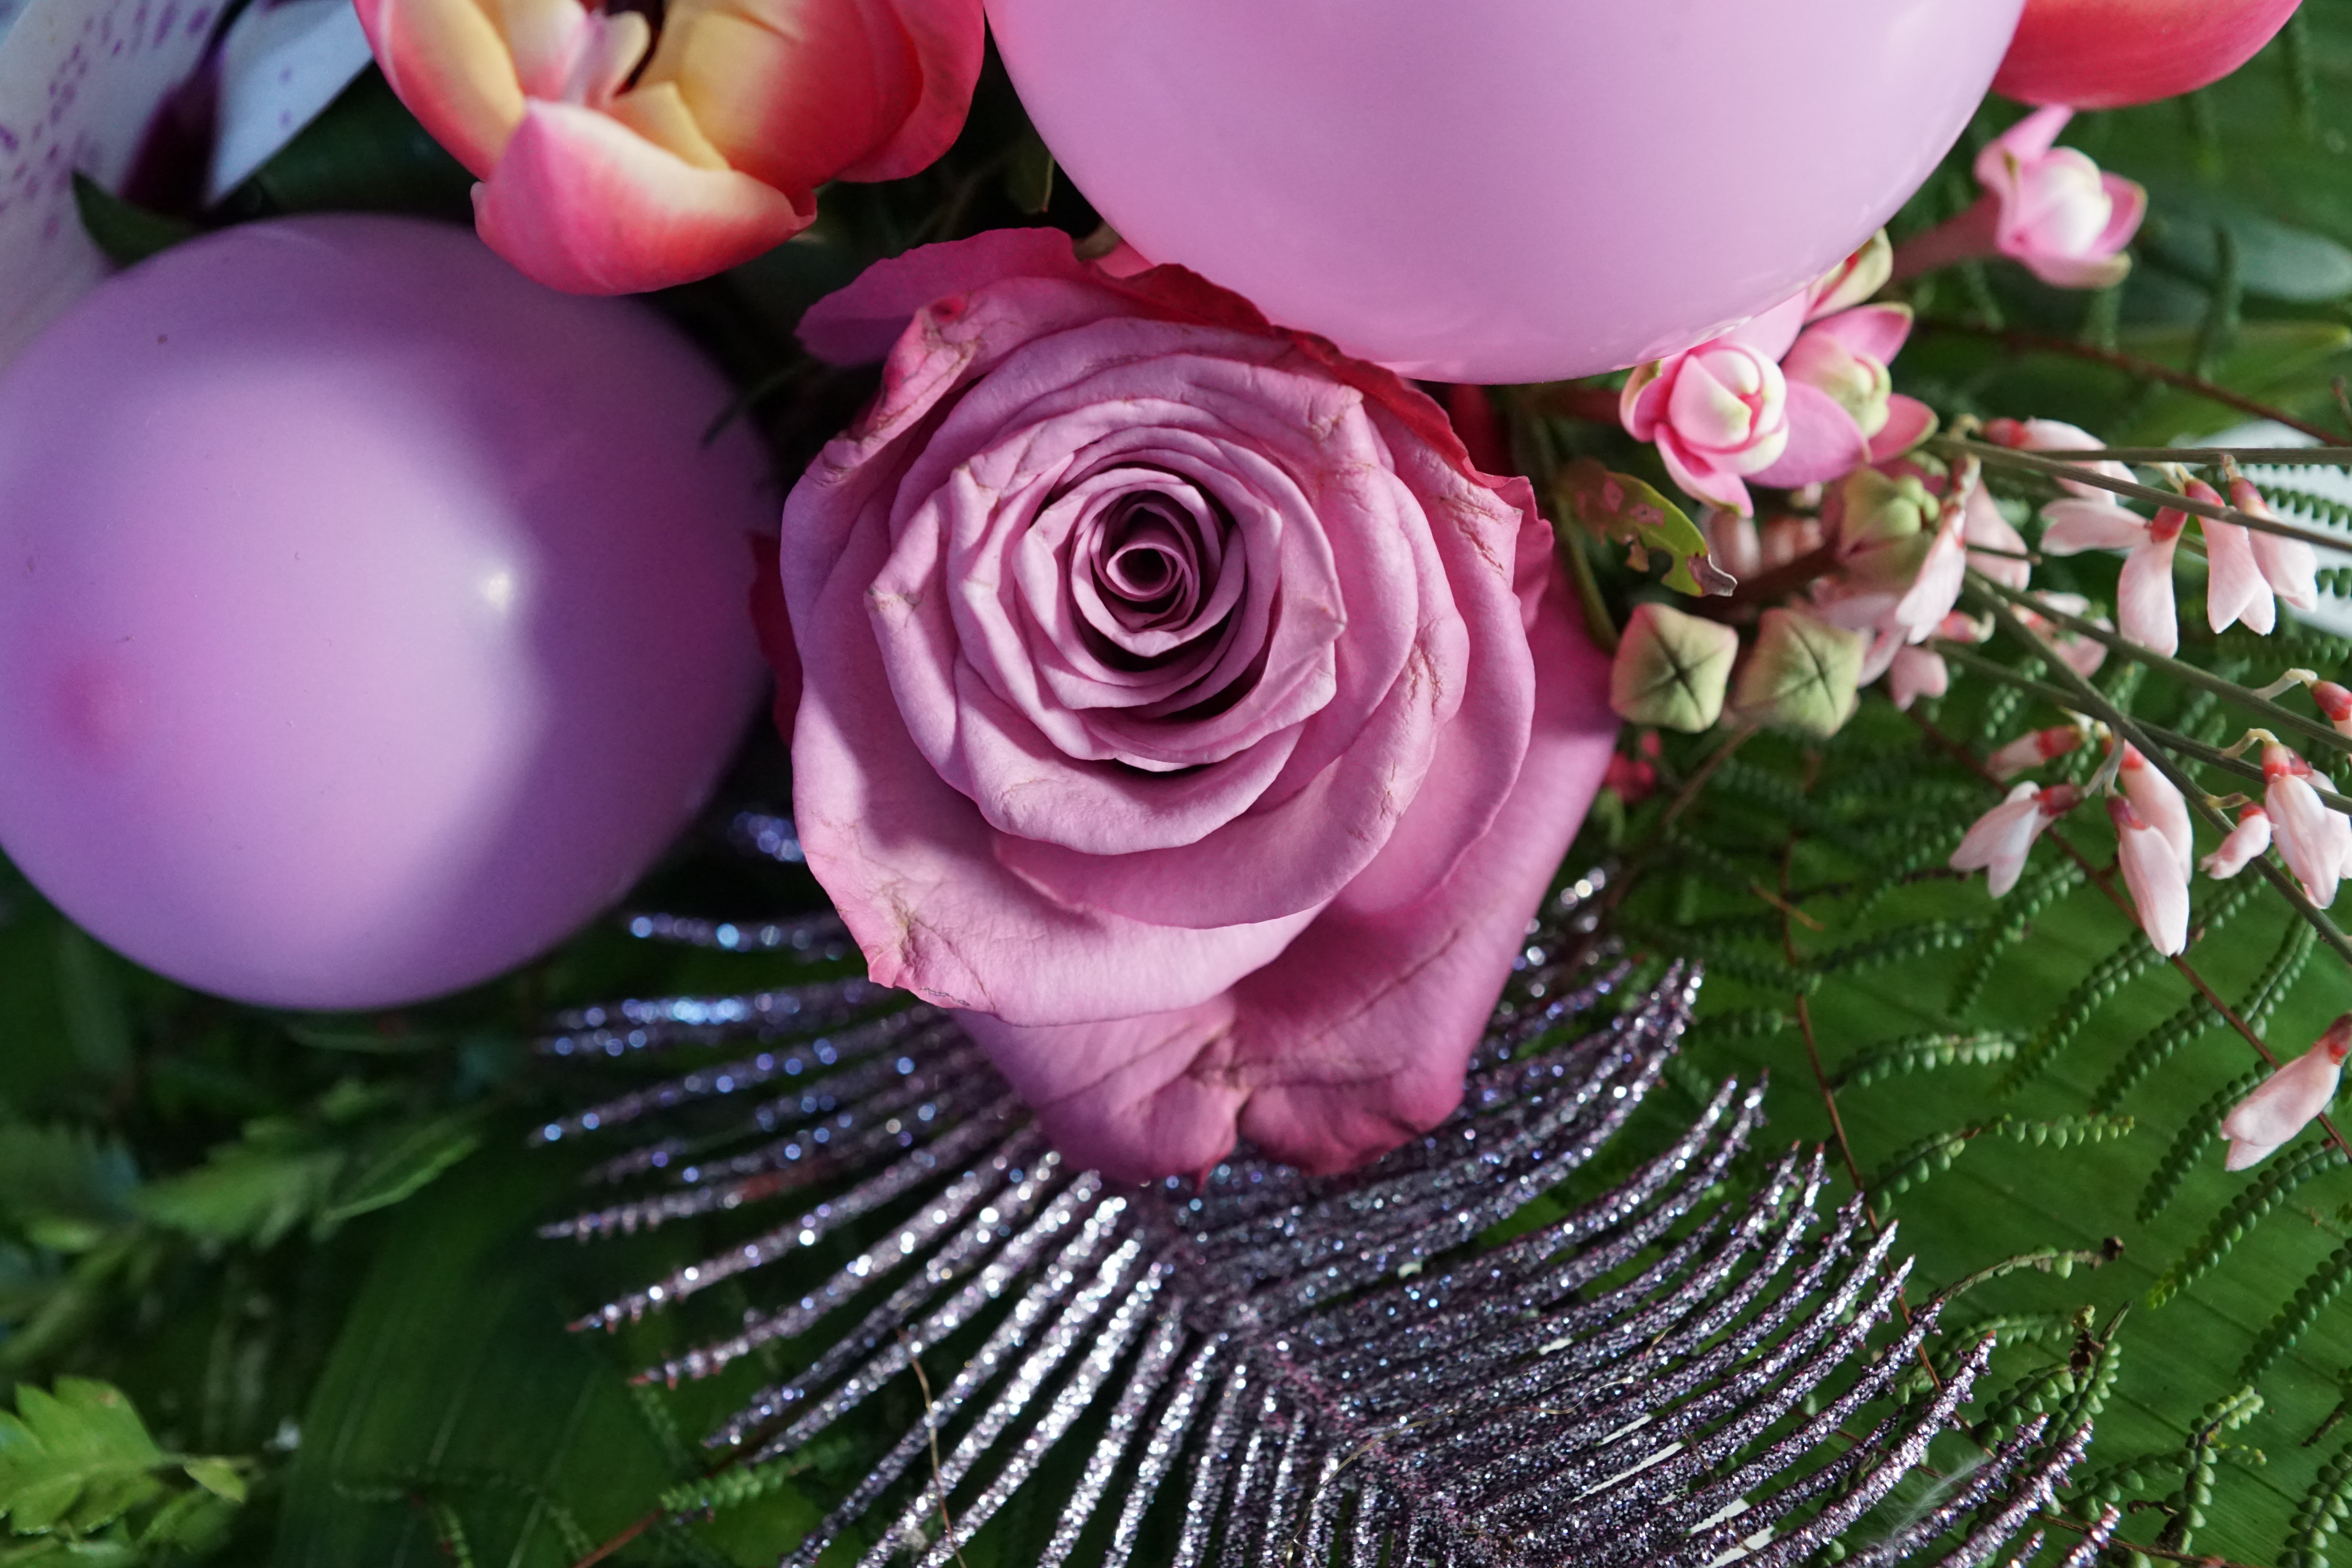
blossom, plant, flower, petal, tulip, rose, pink, flora, flowers, strauss, floristry, macro photography, flowering plant, garden roses, flower bouquet, floral design, luftbalon, land plant, flower arranging